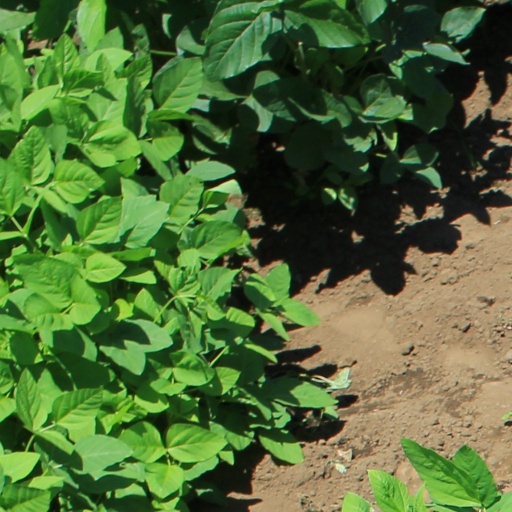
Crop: soybean